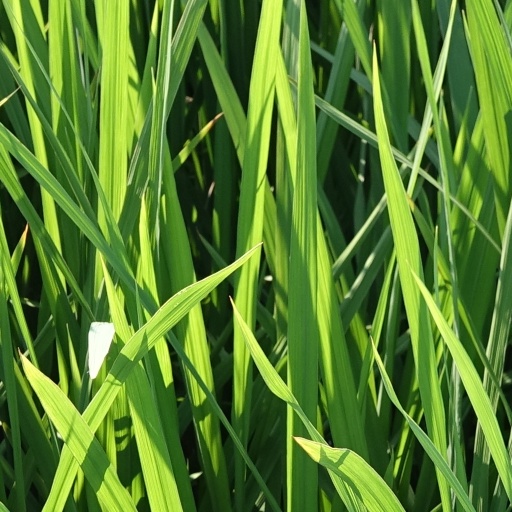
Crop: rice